History of the Eastern Orthodox Church

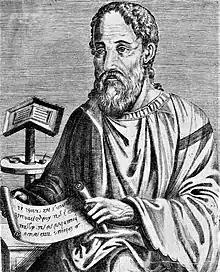
Eusebius of Caesarea

The First Ecumenical Council was convened to address the divinity of Christ once more (see Paul of Samosata and the Synods of Antioch) but this time through the teachings of Arius, an Egyptian presbyter from Alexandria, who taught that Jesus Christ was created, albeit divine, and not God in essence: both the Father and the Son where of "like" essence or being (see homoiousia) but not of the same essence or being (see homoousia). Much of the controversion was over the kenotic phrasing that Christ expressed in the New Testament to express submission to God the Father. This Ecumenical council declared that Jesus Christ was distinct from God in existence (hypostasis or persona). Jesus was God in essence, being and nature (ousia or substantia).